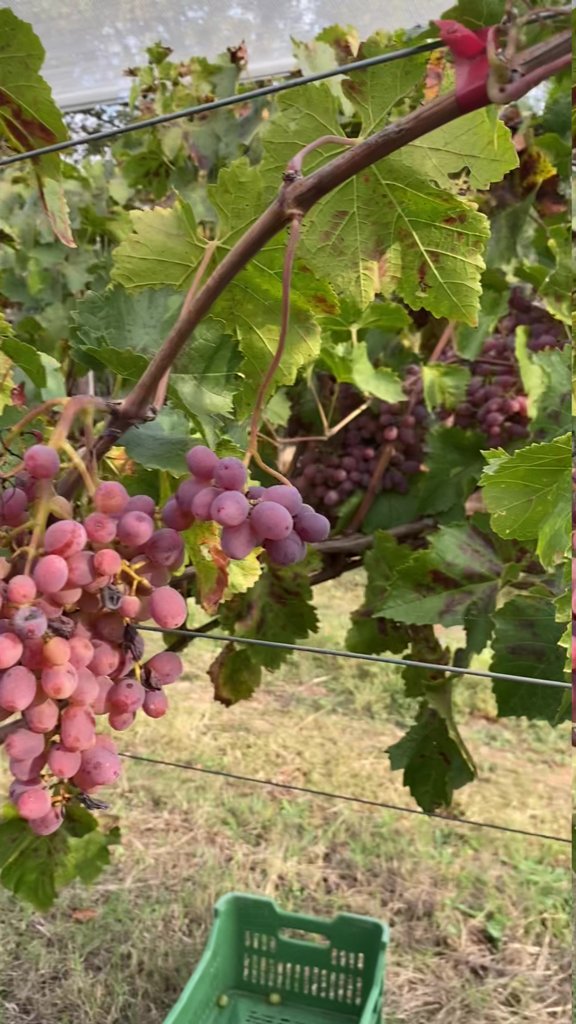
Berries visible: 105
Grape clusters: 4